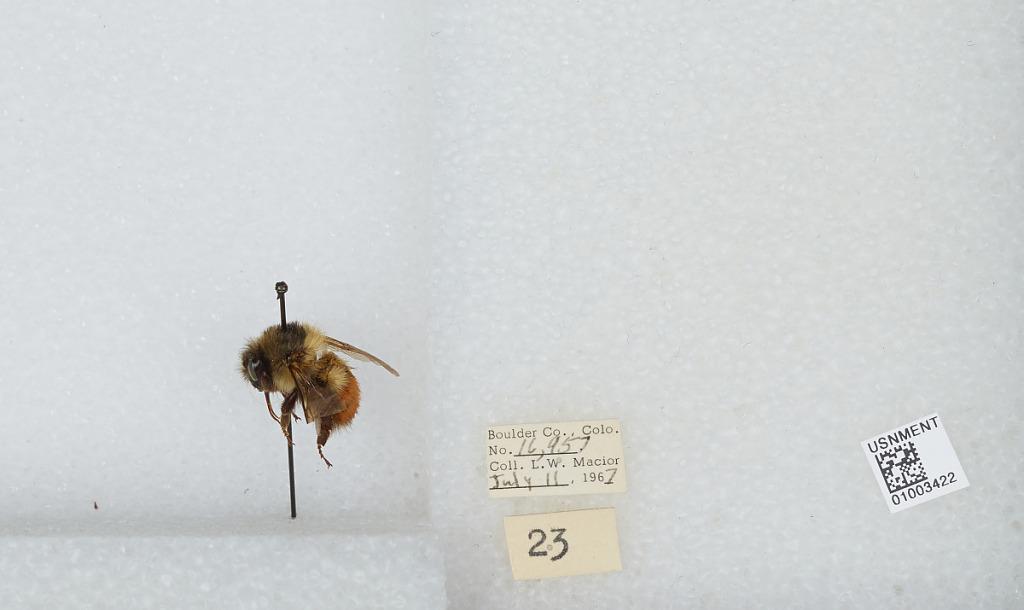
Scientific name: Bombus (Pyrobombus) melanopygus Nylander
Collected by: L. Macior
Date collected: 1967-7-11
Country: United States
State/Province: Colorado